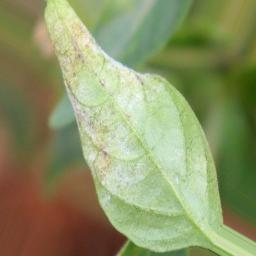
Label: powdery mildew